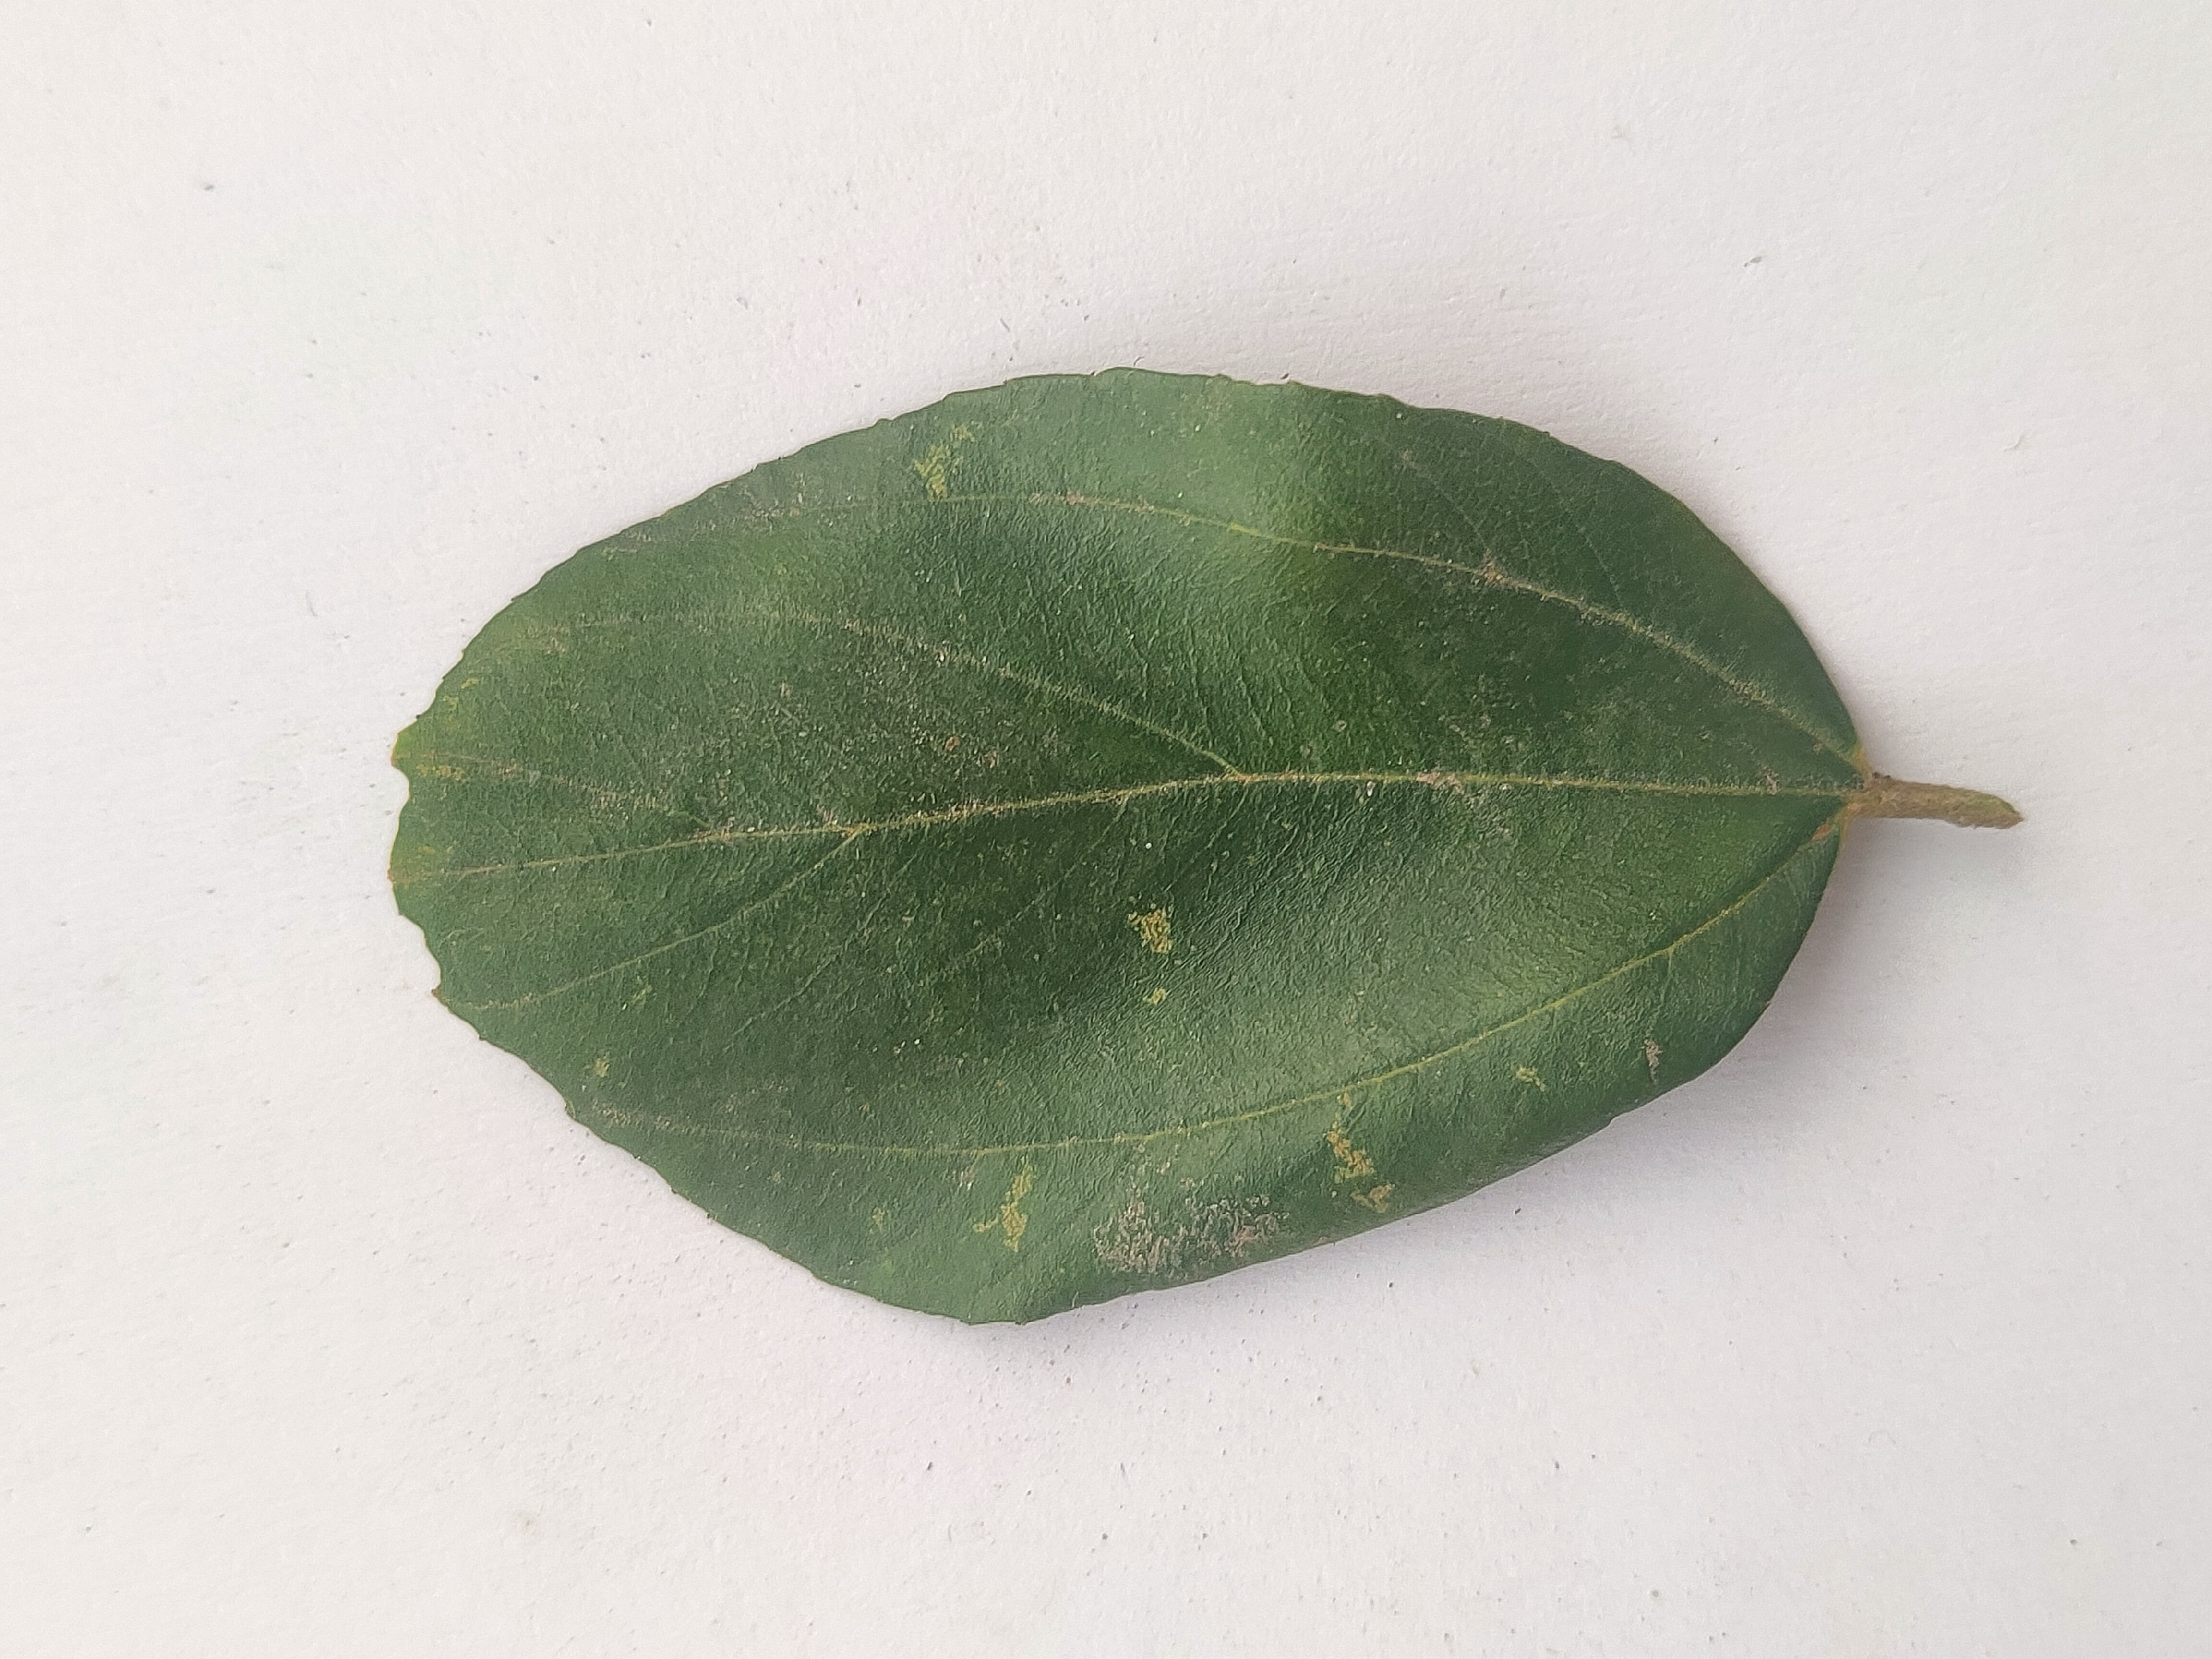
Leaf variety: Plum